Sandy Hook

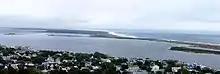
Sandy Hook as seen from the top of Navesink Twin Lights, Highlands, New Jersey

Geologically, Sandy Hook is a large sand spit or barrier spit, the extension of a barrier peninsula along the coast of New Jersey, separated from the mainland by the estuary of the Shrewsbury River. On its western side, the peninsula encloses Sandy Hook Bay, a triangular arm of Raritan Bay. The peninsula was discovered by Henry Hudson, and, historically, Sandy Hook has been a convenient anchorage for ships before proceeding into Upper New York Harbor.